Richmond School

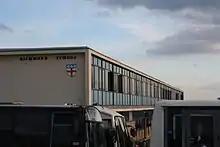
The former Secondary Modern Building. Photo taken in 2007

In 1950 Richmond Secondary Modern School was built to accommodate those who had not passed their 11-plus exam and so did not qualify for admission to either Richmond School or the Girls' High School. Large buildings were constructed about 200 yards from the Girls’ High School.